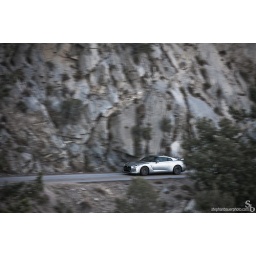
Godzilla at home in these canyon roads.